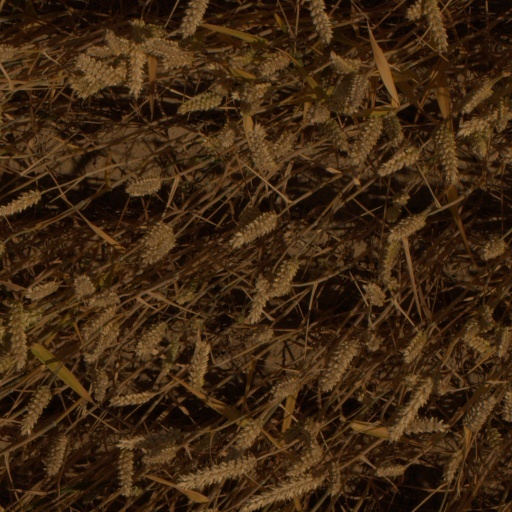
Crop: wheat